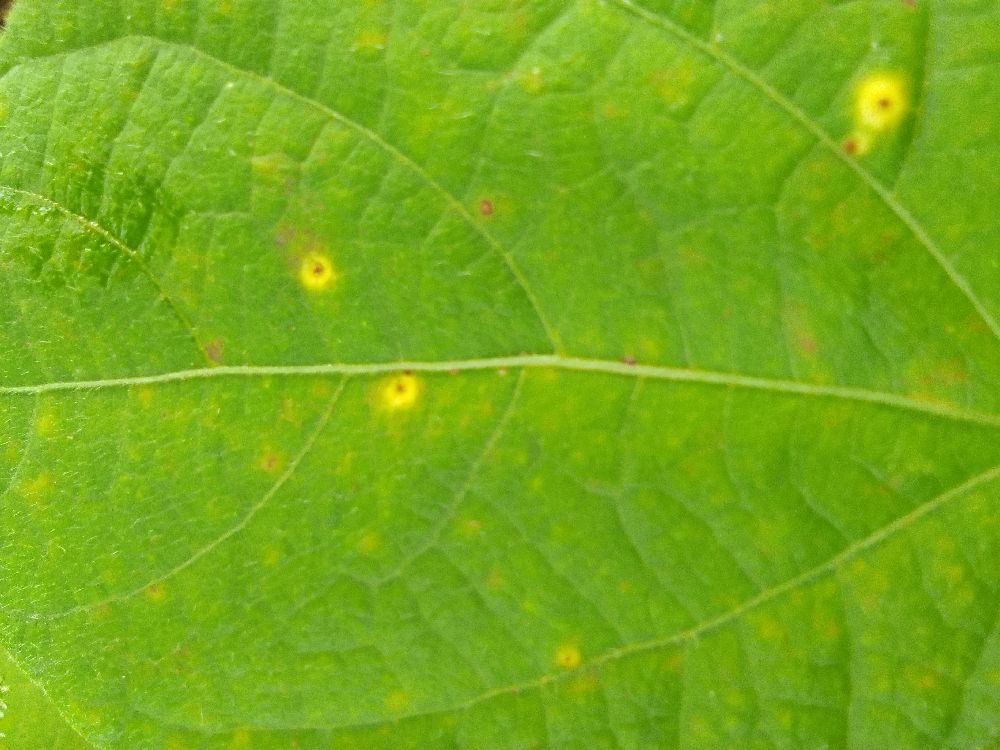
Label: rust